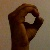
The image shows a hand gesture representing the letter 'O' in Indian Sign Language.